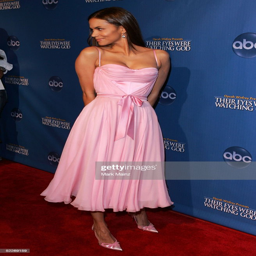
actor arrives at the premiere .